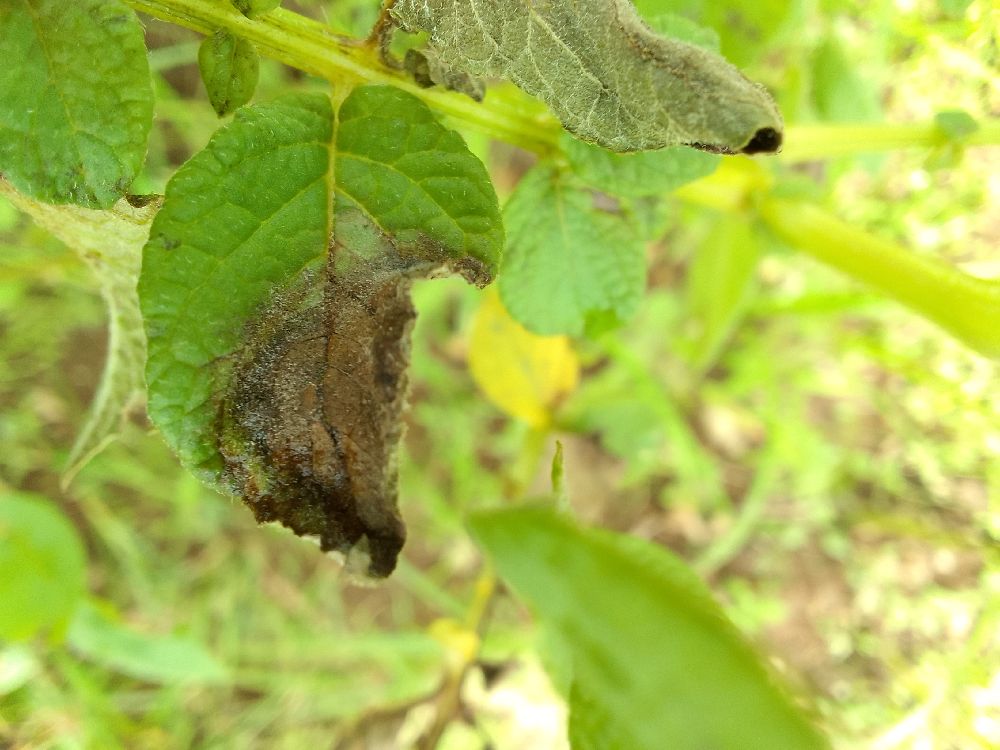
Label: Late blight